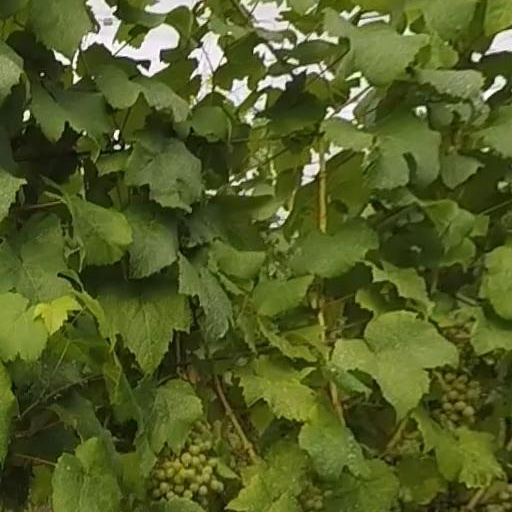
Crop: grape